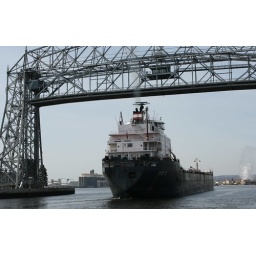
ship passes under lift bridge